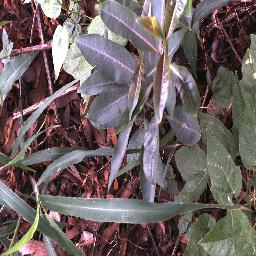
Label: rubber_vine